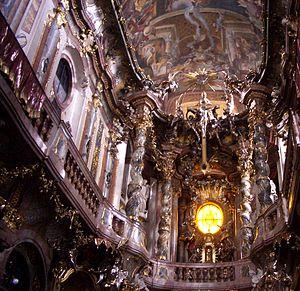
Les frères Asam, Cosmas Damian Asam et Egid Quirin Asam, sont deux sculpteurs, stucateurs, peintres et maîtres d'œuvre allemands du baroque tardif ou rococo. Ils travaillent la plupart du temps ensemble dans le Sud de l'Allemagne, principalement en Bavière, mais aussi en Bohême au Tyrol et en Suisse.